Train

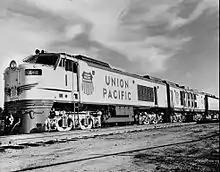
A gas turbine locomotive operated by the Union Pacific Railroad

To prevent collisions or other accidents, trains are often scheduled, and almost always are under the control of train dispatchers. Historically, trains operated based on timetables; most trains (including nearly all passenger trains), continue to operate based on fixed schedules, though freight trains may instead run on an as-needed basis, or when enough freight cars are available to justify running a train.